F7 (classification)

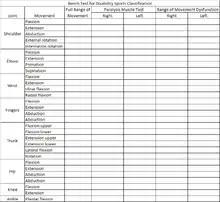
A standard bench press form used to for functional classification for wheelchair sportspeople.

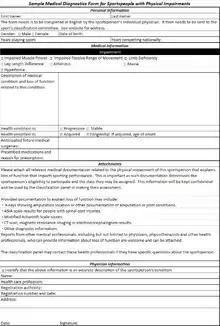
A sample medical classification form. Sportspeople would need some form of this sent to a classification panel.

Classification is often sport specific, and has two parts: a medical classification process and a functional classification process.